Albert Tocco

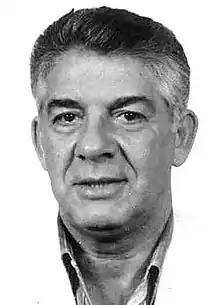

Albert "Caesar" Tocco (August 9, 1929 – September 21, 2005) was an American mobster and high-ranking member of the Chicago Outfit during the 1970s and 1980s. He was the mob boss of Chicago Heights, the south suburbs, and parts of Northern Indiana. His brother, Joseph "Papa Joe" Tocco, helmed the Chicago Outfit's activities in Phoenix, Arizona, from the 1960s through to the 1980s.